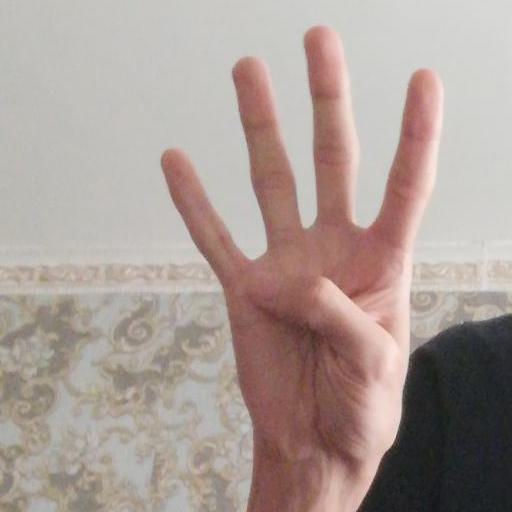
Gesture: four